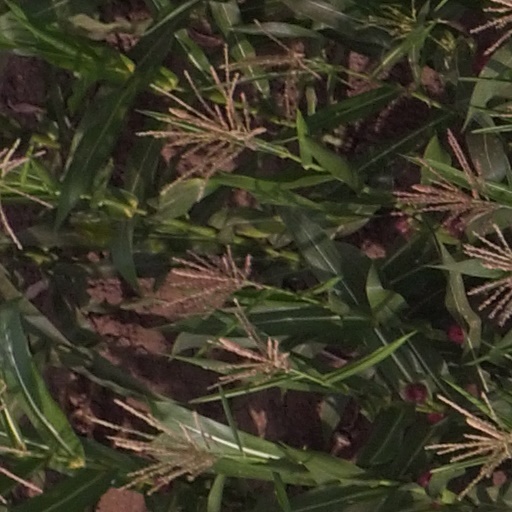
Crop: maize; corn